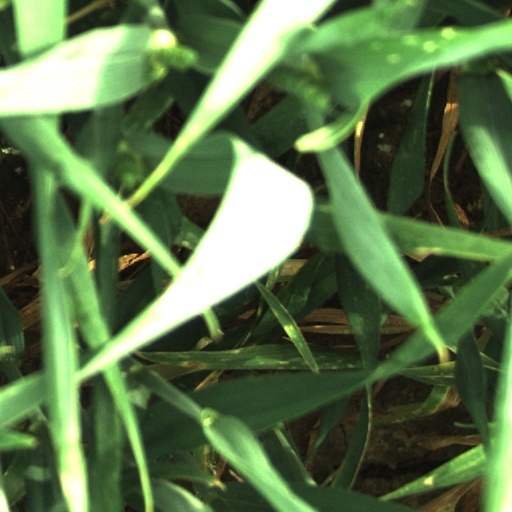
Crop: wheat